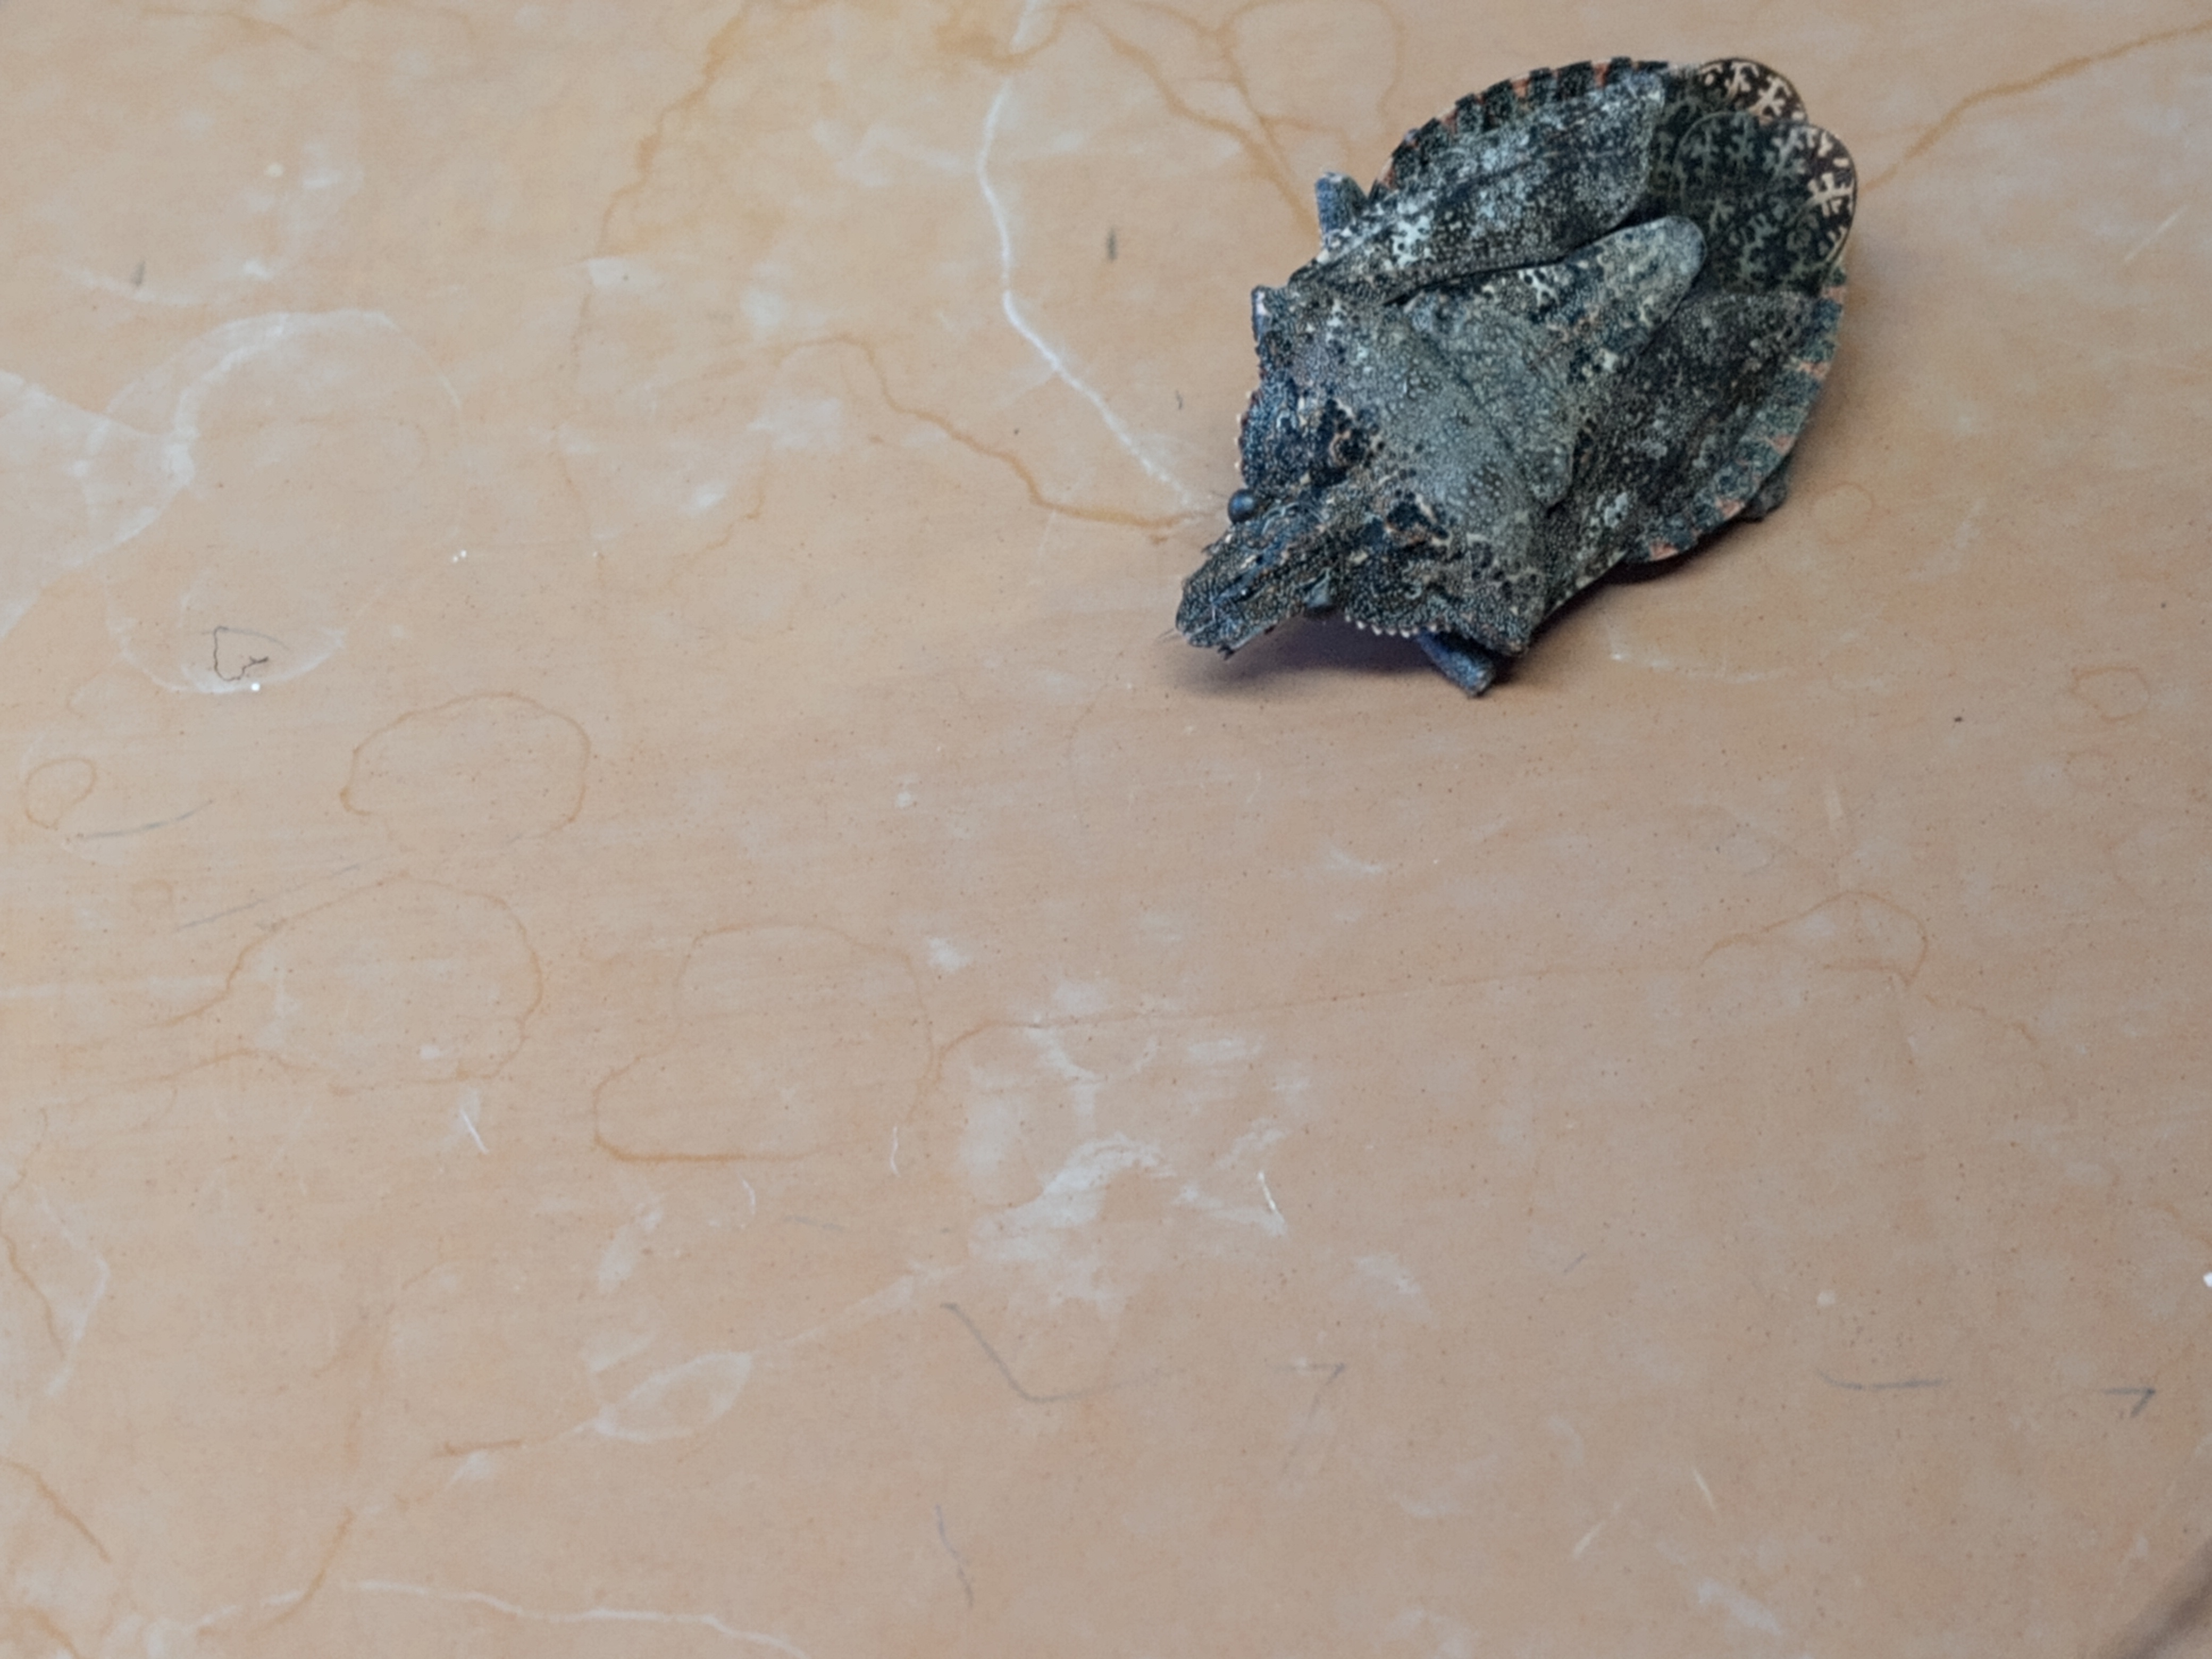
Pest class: predators